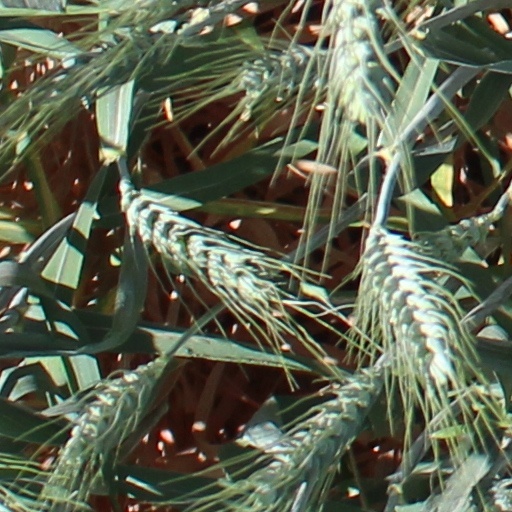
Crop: wheat